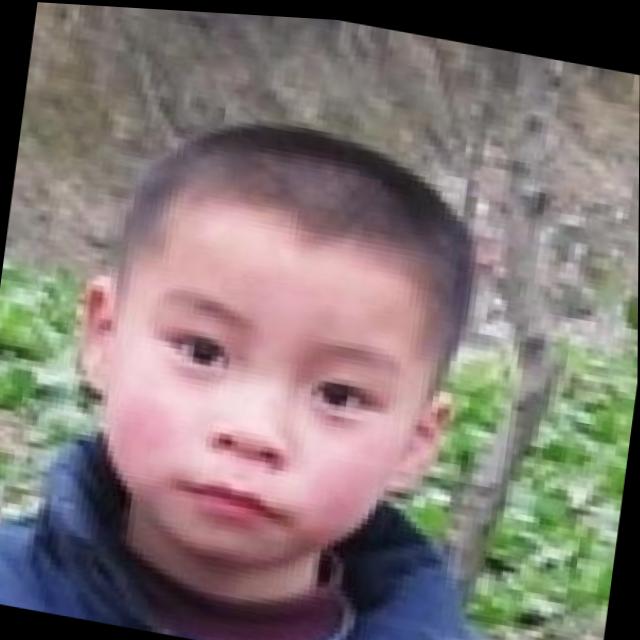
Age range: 0-12